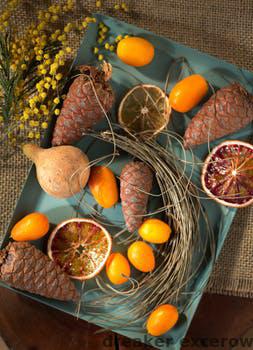
Label: Watermark